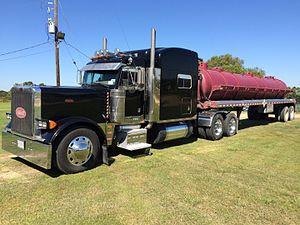
Le Peterbilt 379 est un modèle de camions fabriqué par la division Peterbilt de PACCAR de 1987 à 2007. Remplaçant le 359, le 379 est un camion à cabine conventionnelle configuré principalement pour une utilisation sur route, produit phare de la société Peterbilt. Pendant une grande partie de sa production, le 379 était populaire parmi les routiers américains travaillant à leurs comptes. Avec son principal rival, le Kenworth W900, le 379 sert de référence pour la personnalisation des camions.